House mark

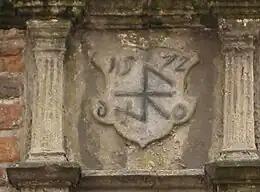
German house mark on a house front from 1572, with variation of the shape double hook.

A house mark was originally a mark of property, later also used as a family or clan emblem, incised on the facade of a building, on animals, in signet and similar in the farmer and burgher culture of Germany, the Netherlands and the Nordic countries.